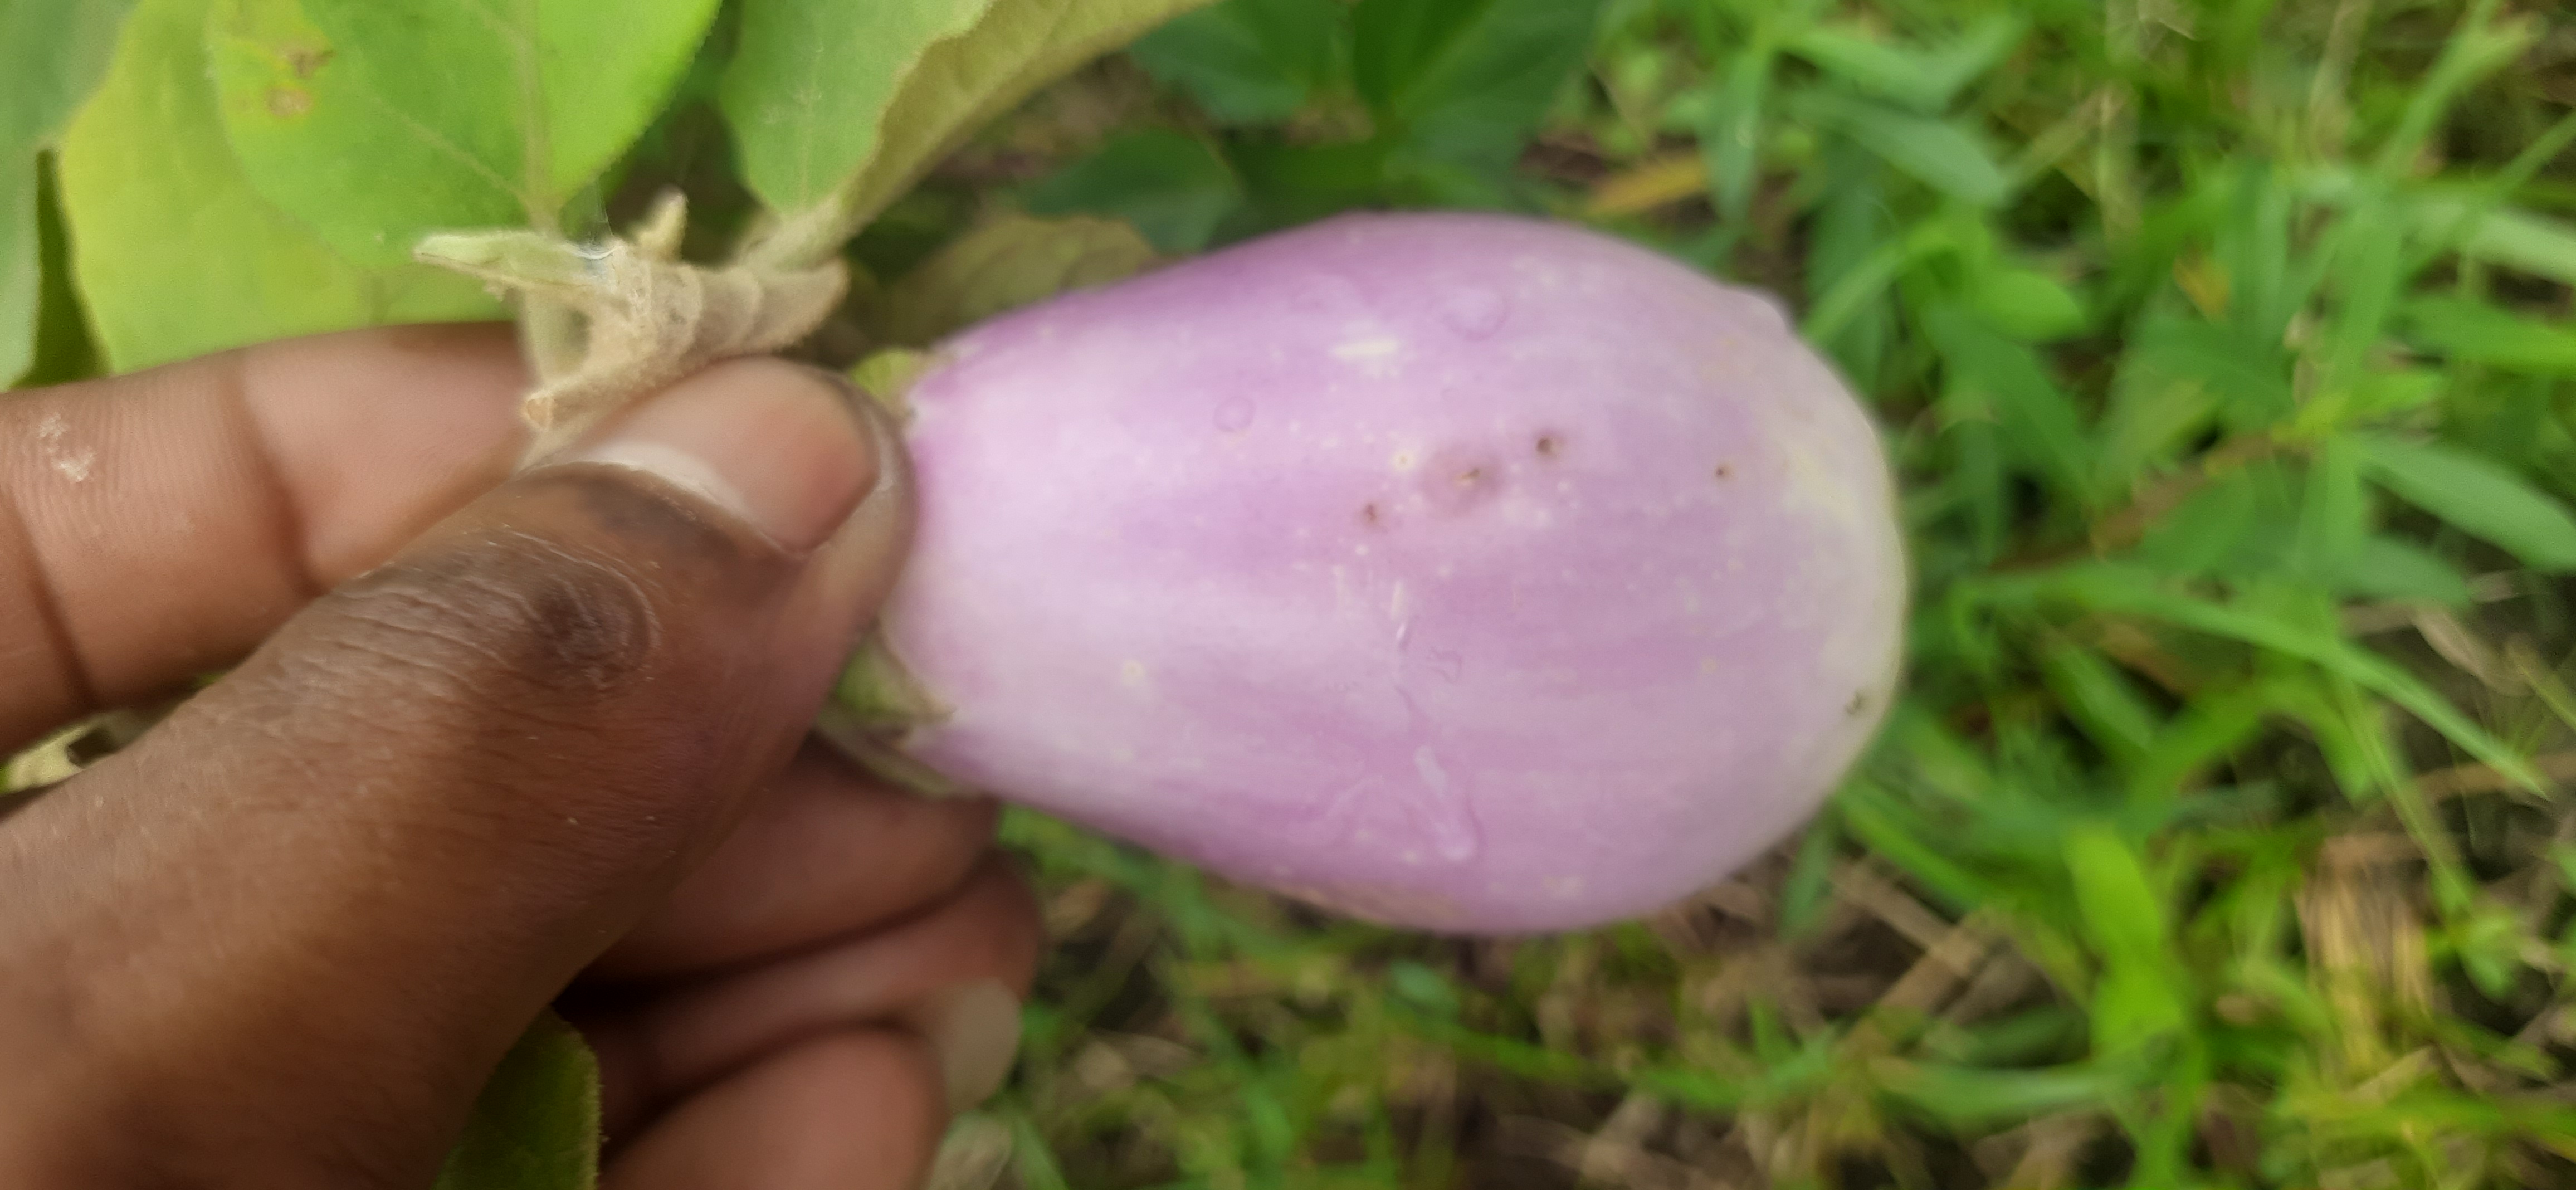
Label: Healty Brinjal